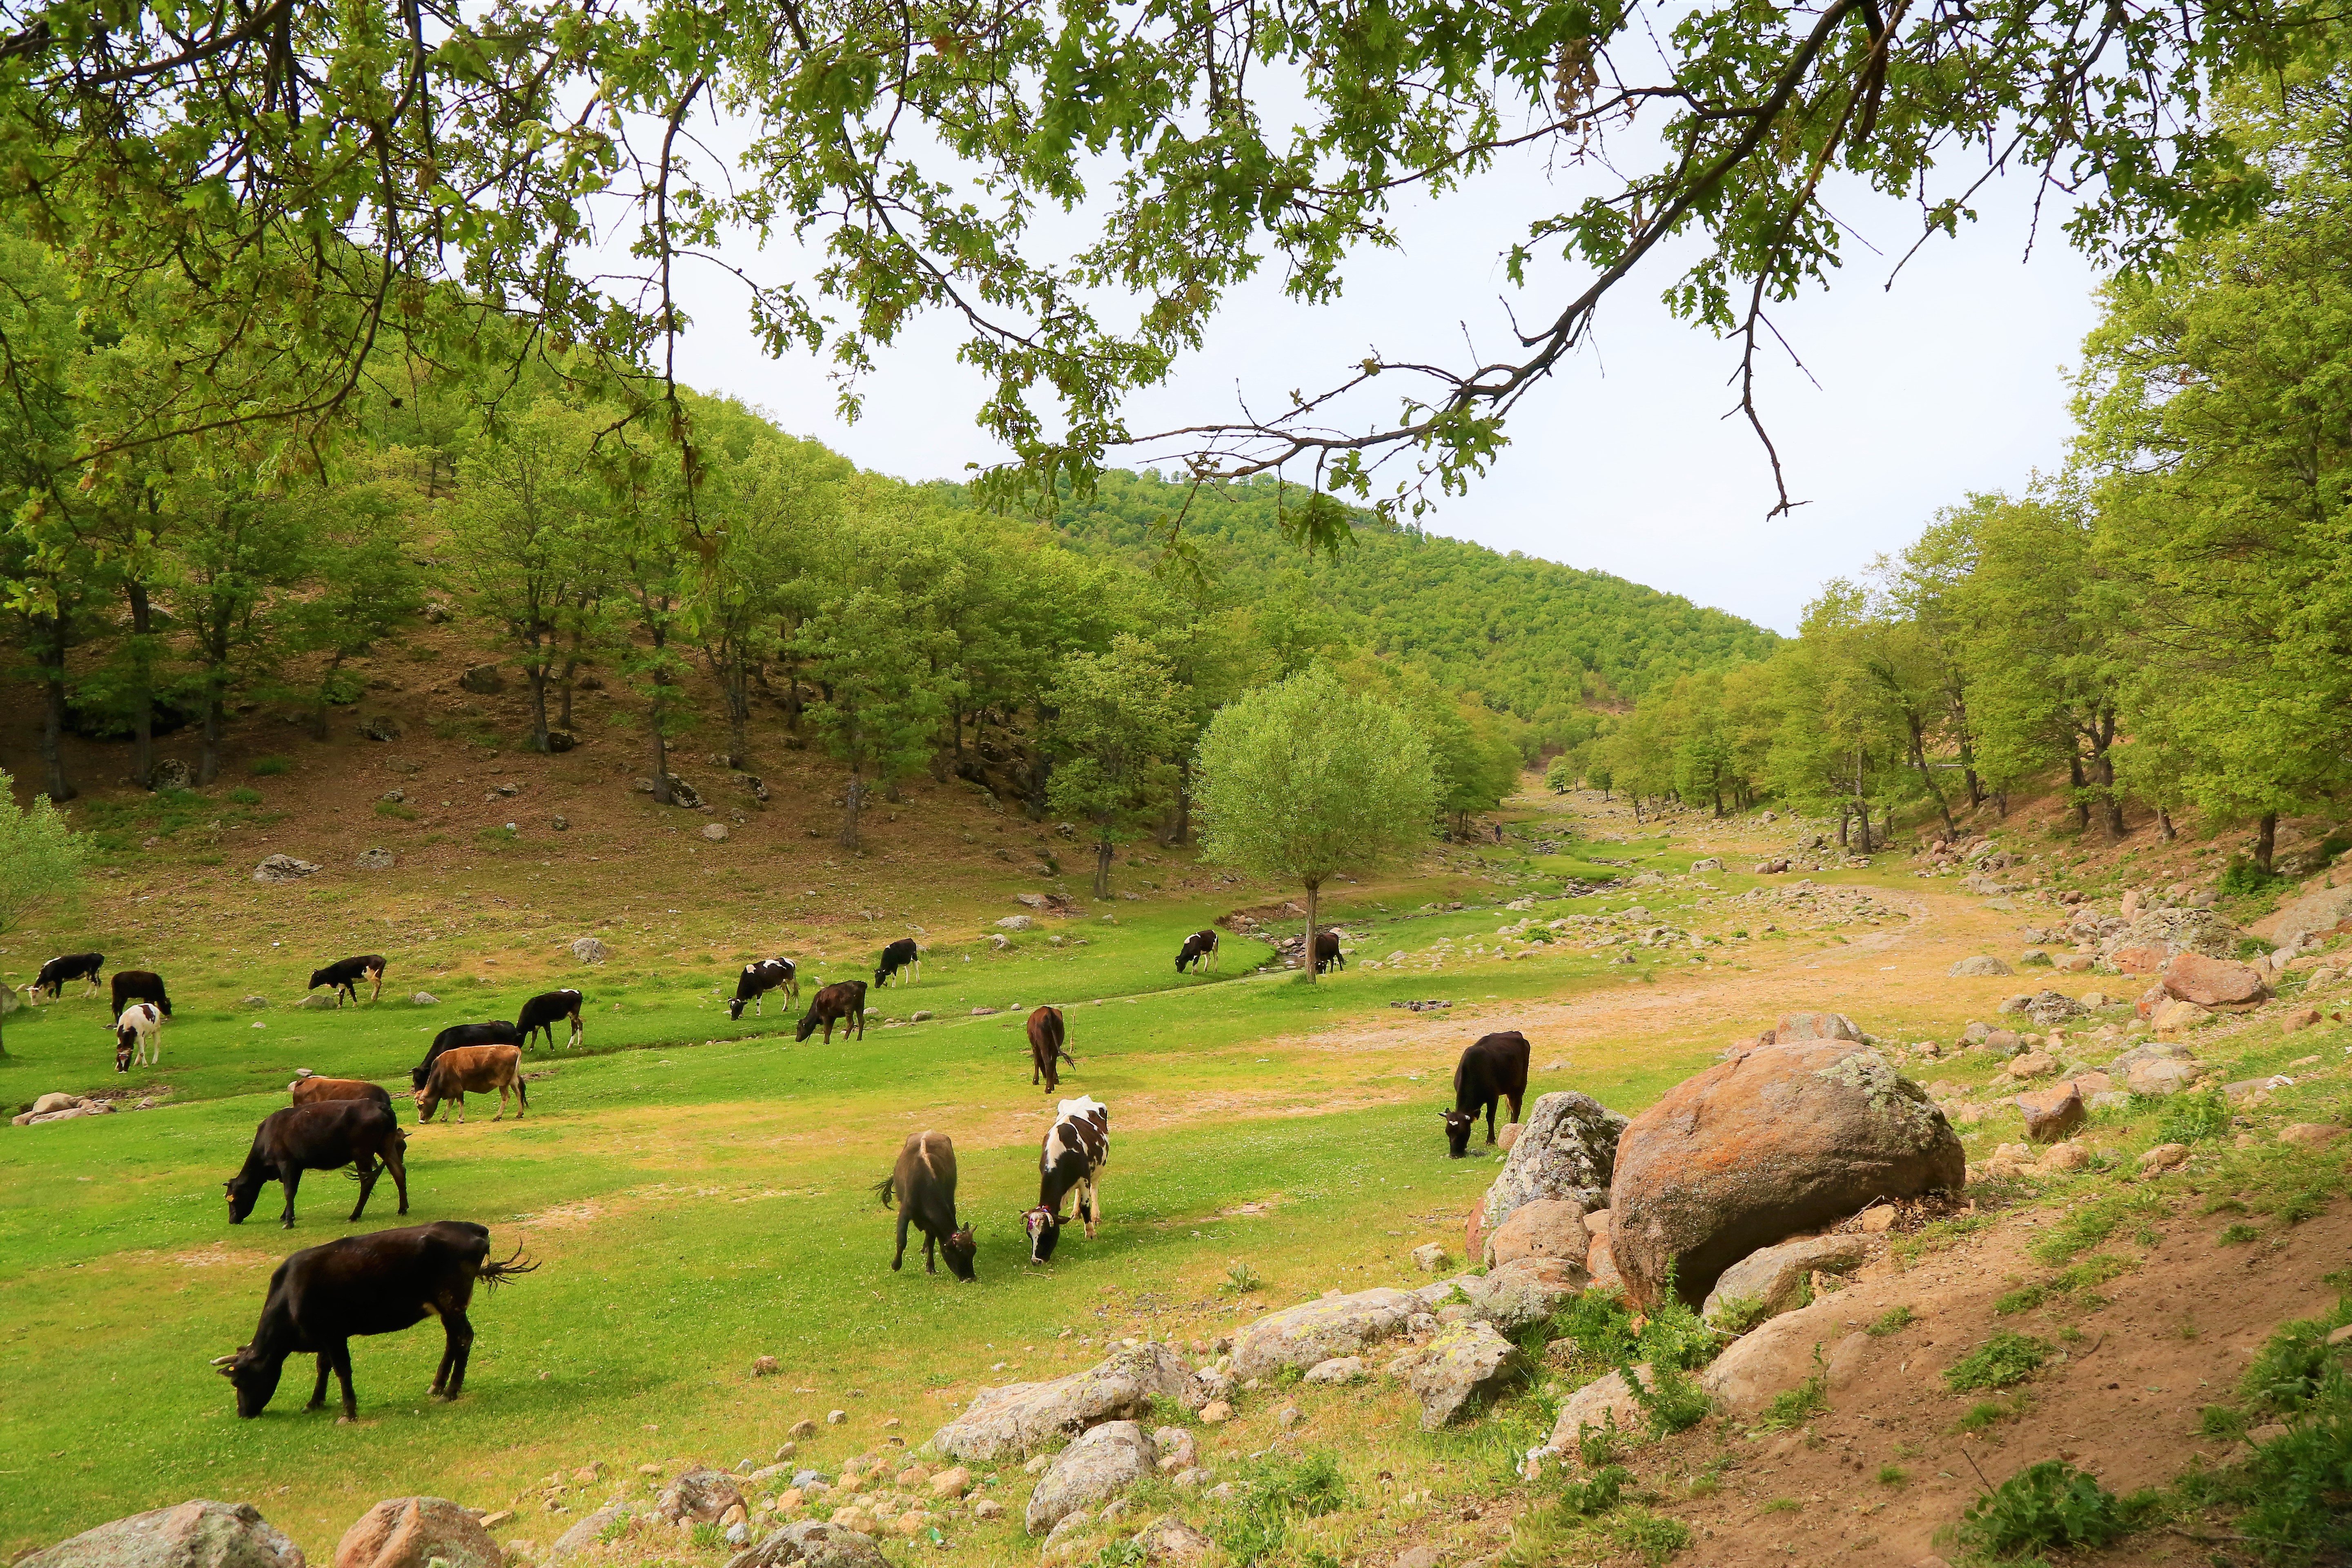
cattle, cows, flock, animals, nature, rural, pasture, grazing, beautiful, natural, woods, natural landscape, grassland, herd, natural environment, wildlife, grass, tree, nature reserve, meadow, rural area, landscape, bovine, savanna, hill, plant, field, national park, herding, livestock, working animal, plain, sheep, ranch, forest, woodland